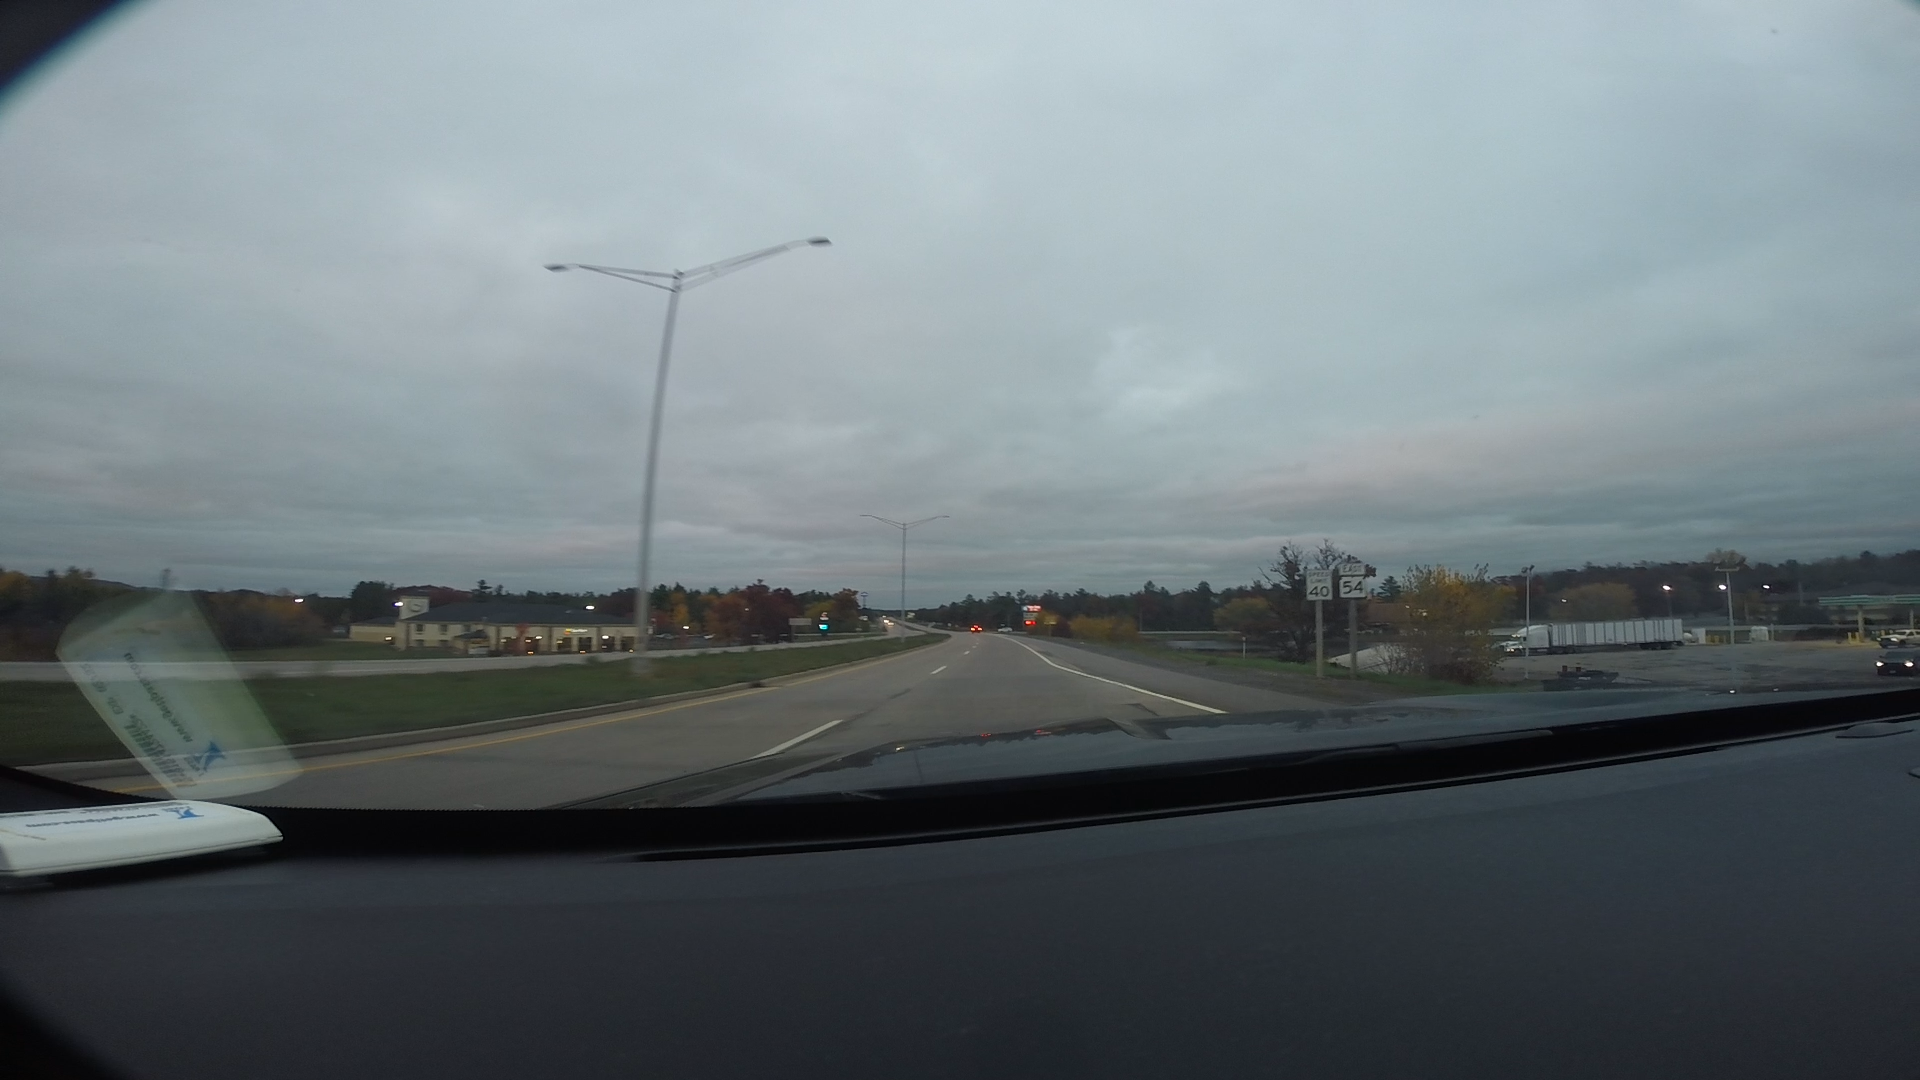
Speed limit sign label: mph40